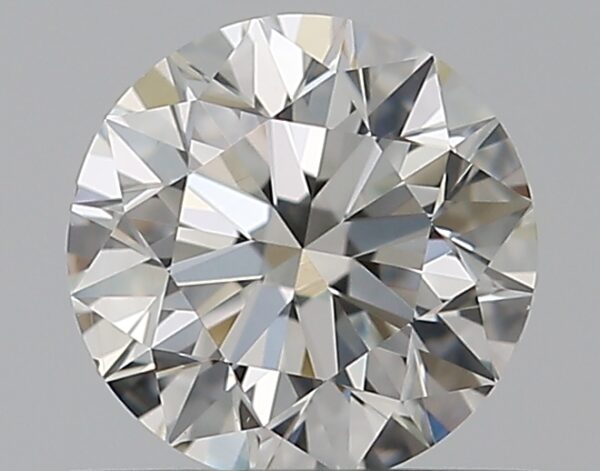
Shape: round
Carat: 0.5
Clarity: VS2
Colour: H
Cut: EX
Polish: EX
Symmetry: EX
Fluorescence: N
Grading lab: GIA
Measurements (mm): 5.03 x 5.06 x 3.18